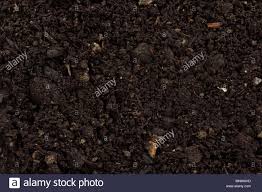
Soil type: Black Soil